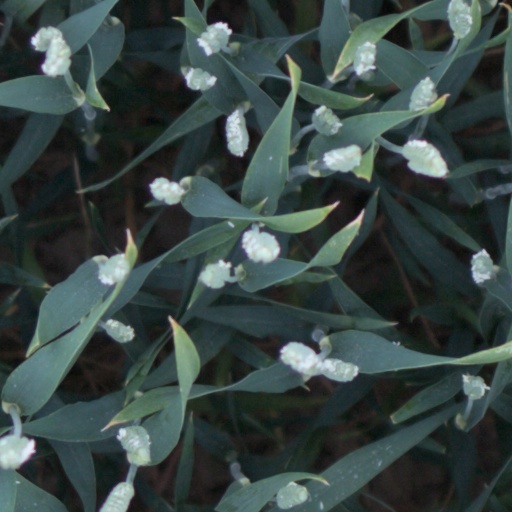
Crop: wheat